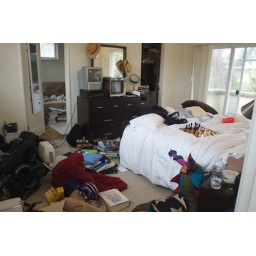
The entire contents of our house in the only second floor room